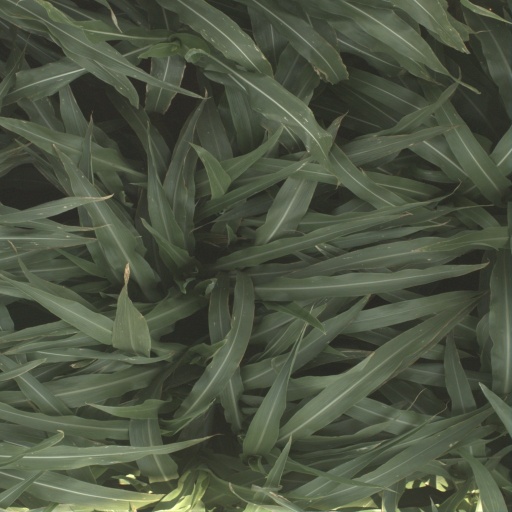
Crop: sorghum